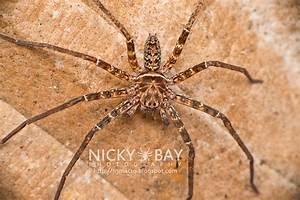
spider